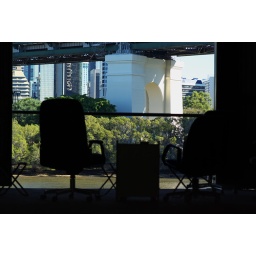
A makeshift smoke/lunch room in an old warehouse on the Brisbane river facing the CBDStorey Bridge and CBD